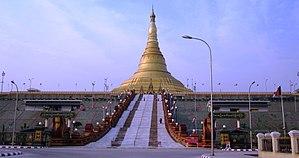
Naypyidaw ou Nay Pyi Taw et Ne Pyi Daw est, depuis novembre 2005, la capitale de la Birmanie. Le nom de Naypyidaw remplace celui de Pyinmana, nom que portait la ville avant sa désignation comme capitale du pays.